Filefish

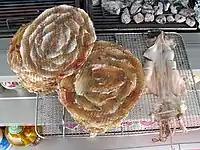
"Jwipo" (left), Korean dried and flattened filefish

In FAO fisheries statistics, the largest category of filefish are "Cantherhines" spp. with annual landings around 200,000 tonnes in recent years, mostly by China. Landings of threadsail filefish ("Stephanolepis cirrhifer") and smooth leatherjacket ("Meuschenia scaber") are reported at species level, with the rest as "Filefishes, leatherjackets nei" (nei = not elsewhere included).